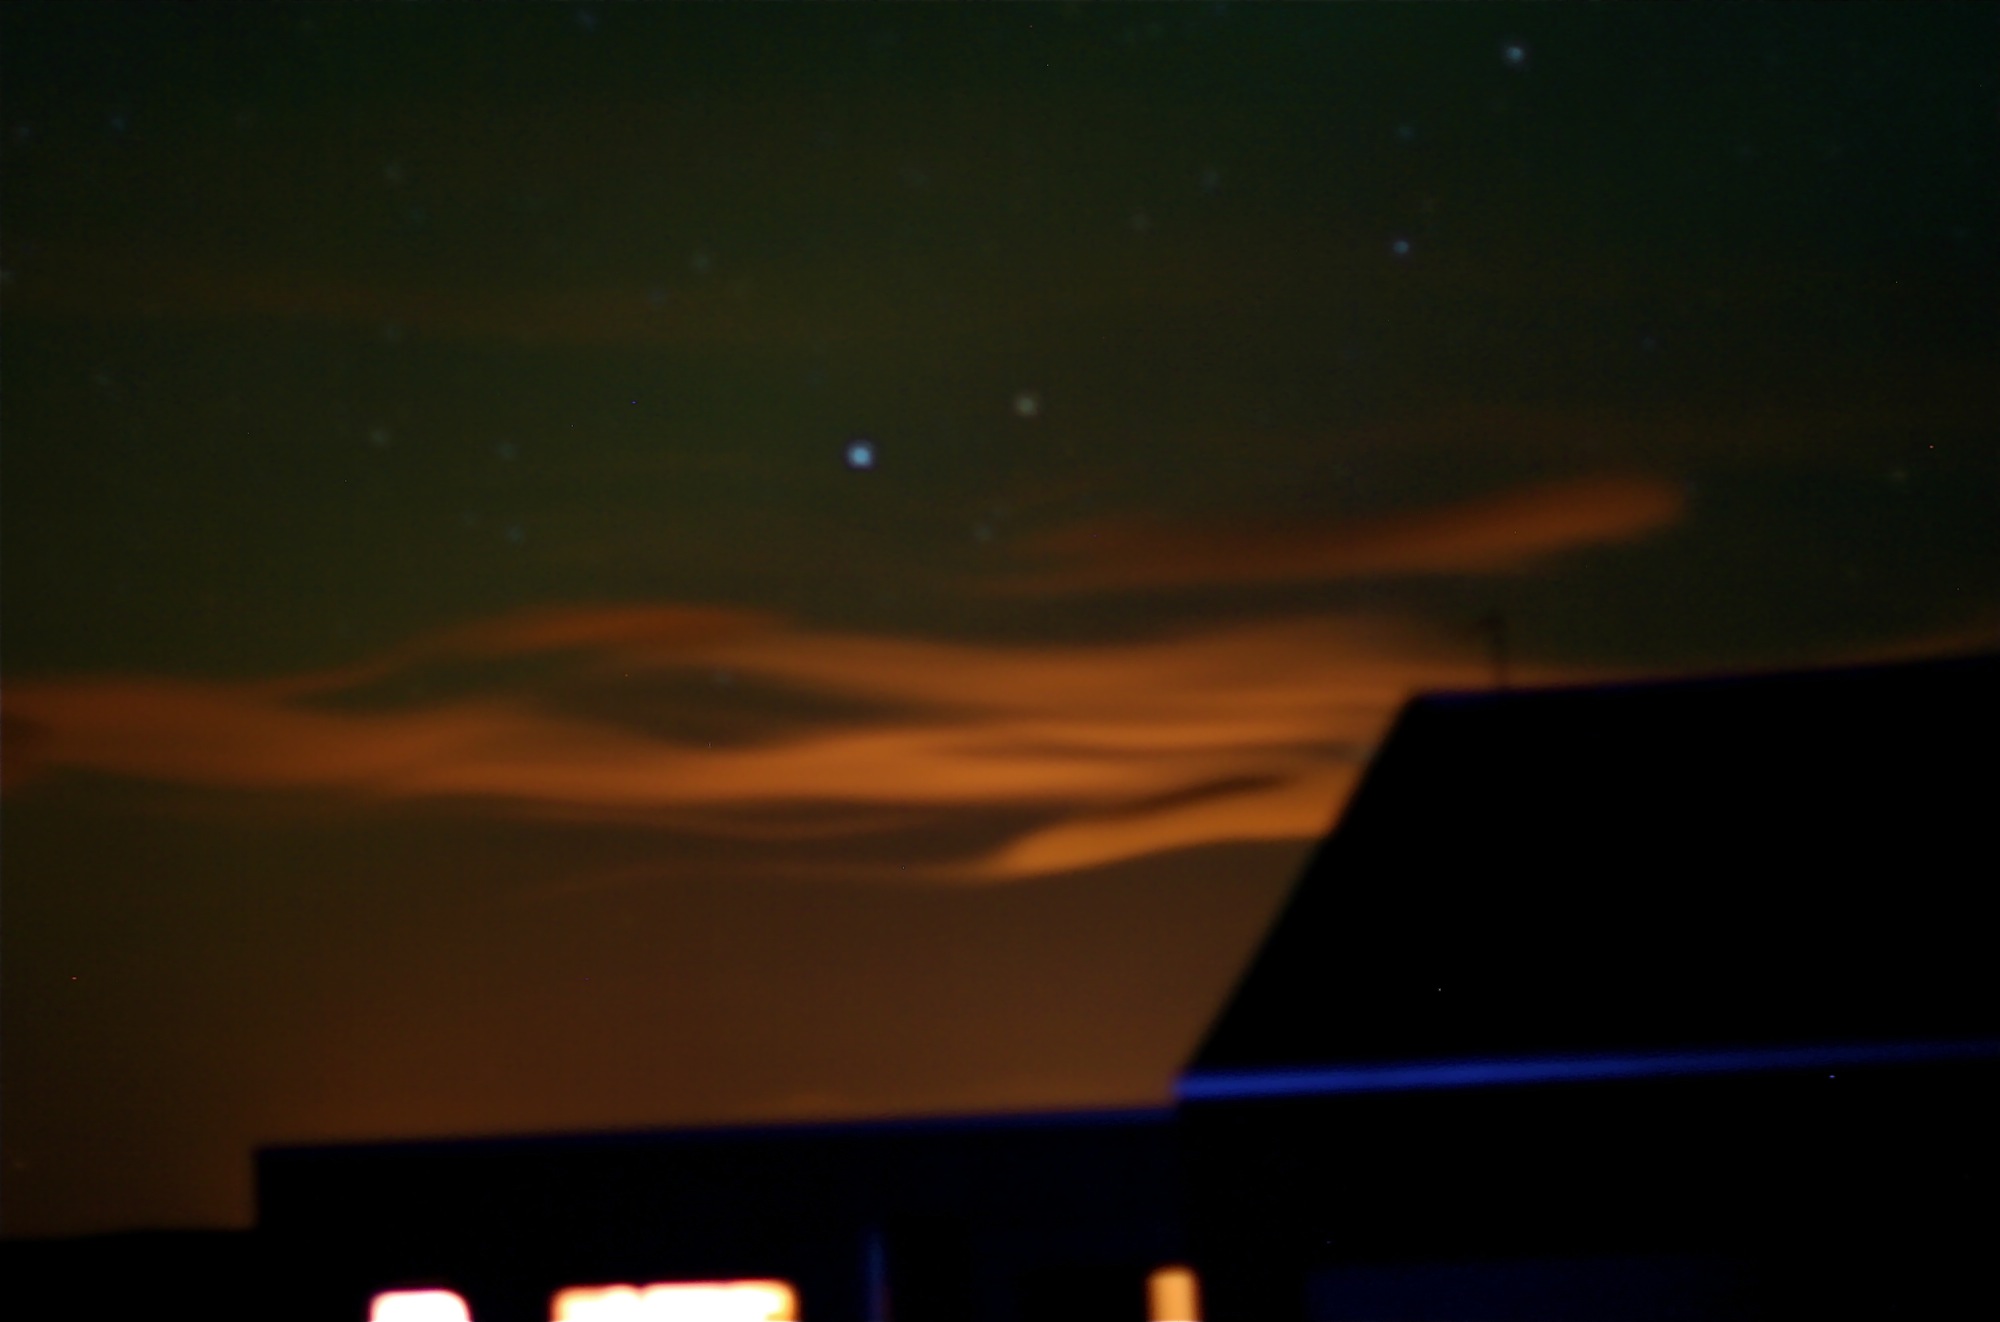
light, sky, night, atmosphere, darkness, iceland, aurora, northernlights